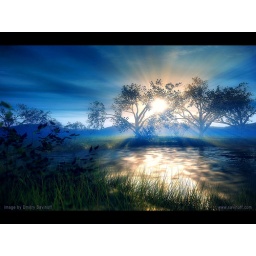
If my house near the lake .. Everyday I can go fishing and taking something better than now